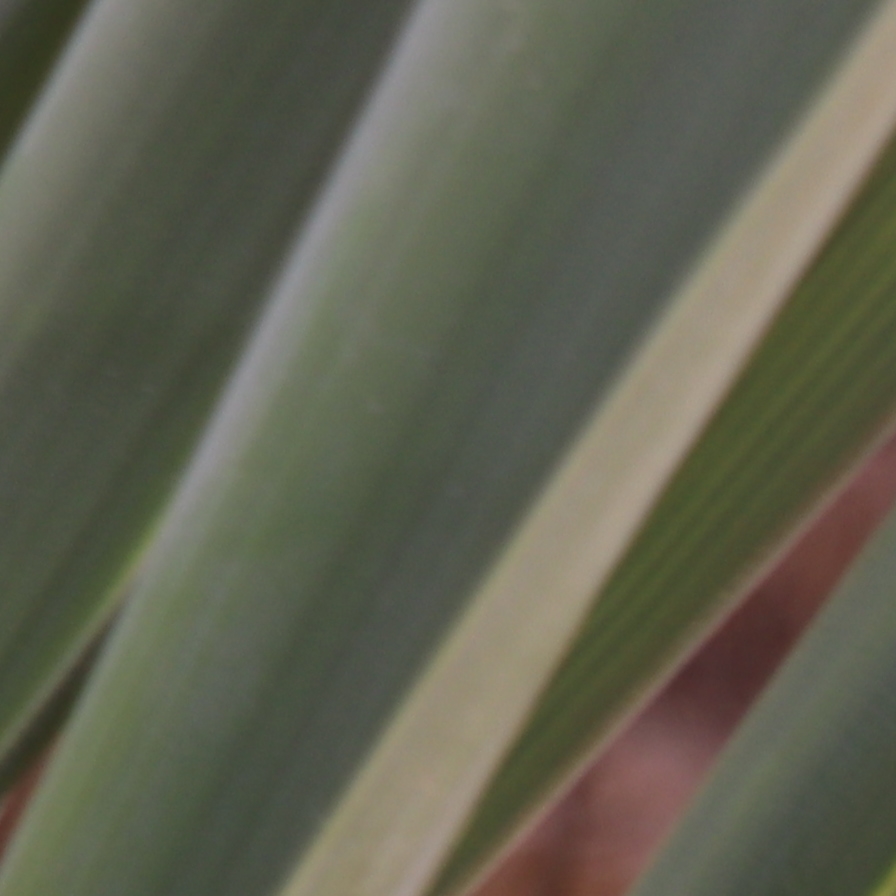
Label: Healthy